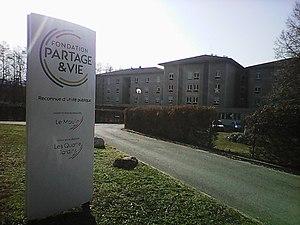
Établissements médico-sociaux de Saint-Étienne-de-Saint-Geoirs
La Fondation Partage et vie est une fondation française reconnue d’utilité publique.
de de